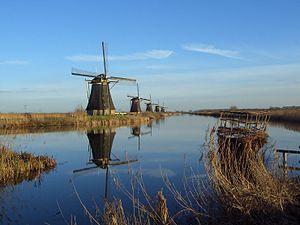
Kinderdijk est un village néerlandais, rattaché à la commune de Molenlanden, au sein de la région naturelle de l'Alblasserwaard. Situé à environ 15 km à l'est de Rotterdam, le village se trouve dans un polder, au confluent de deux rivières, la Lek et la Noord. Au 1ᵉʳ janvier 2012, la population du village s'élevait à 830 habitants.